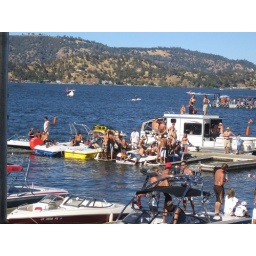
the boat with 9 million people on it got nuts and water was almost flowing over the sides, it was awesome